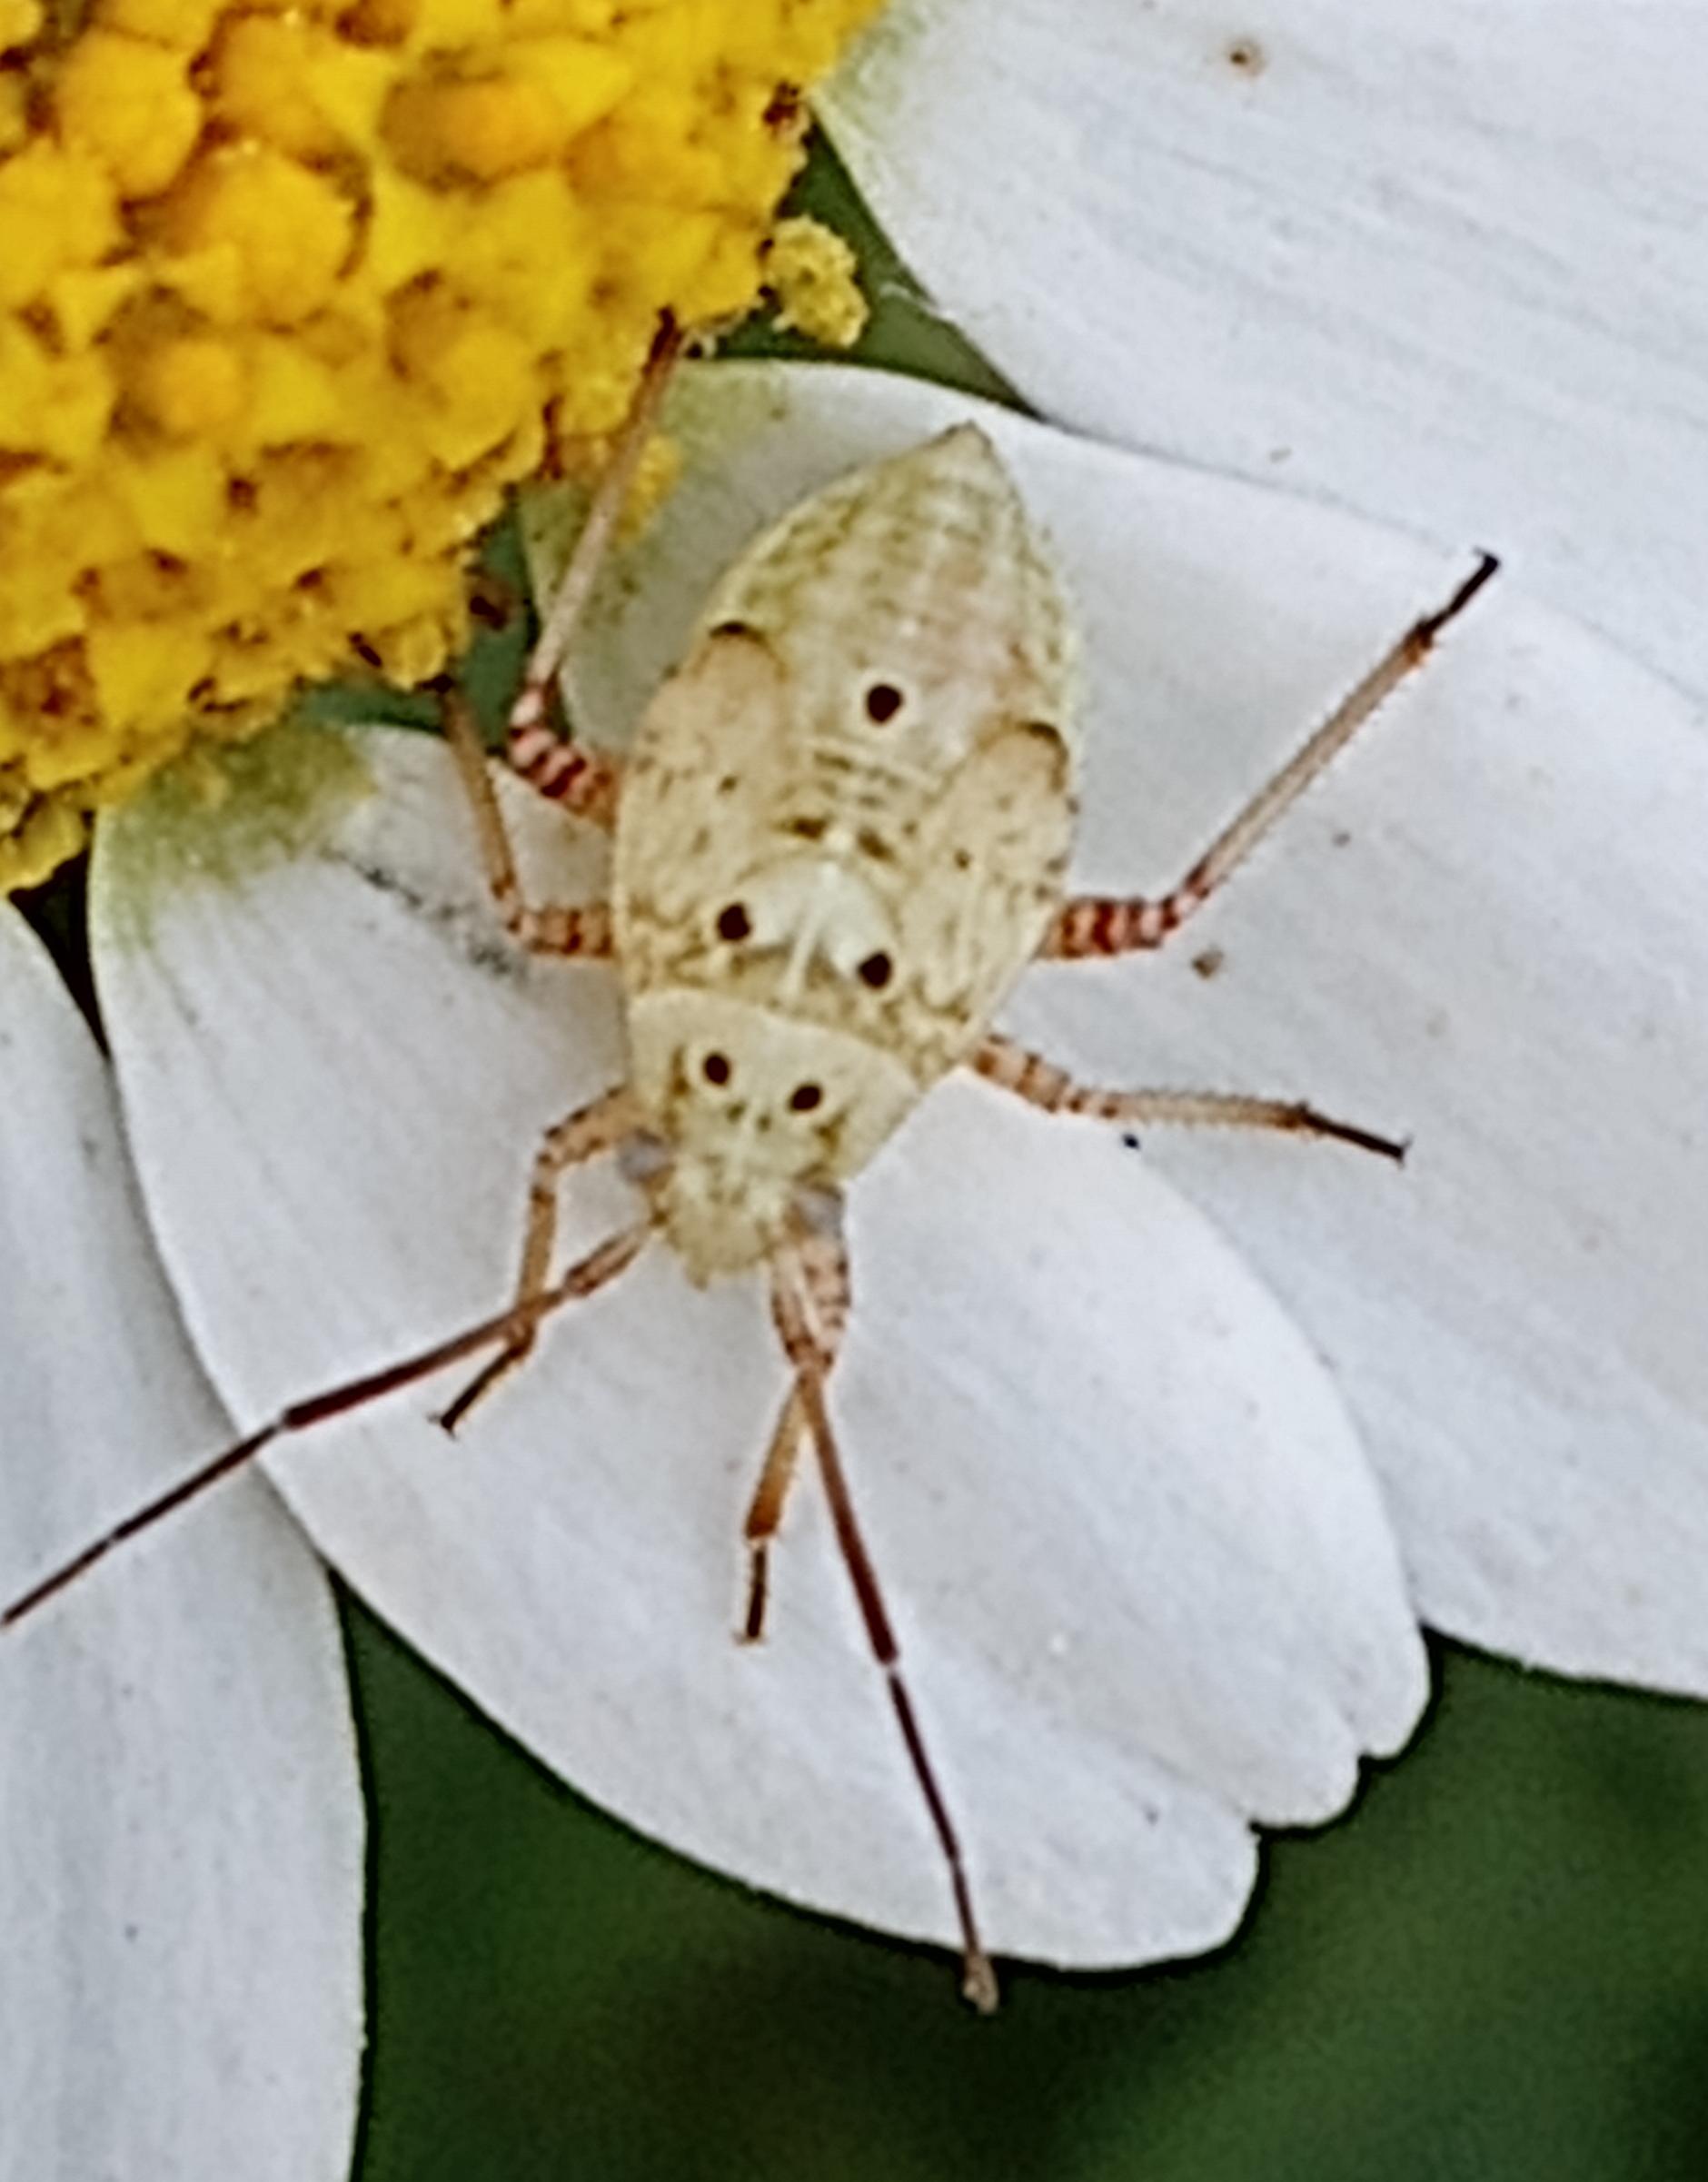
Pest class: lygus_bug